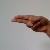
The image shows a hand gesture representing the letter 'H' in Indian Sign Language.